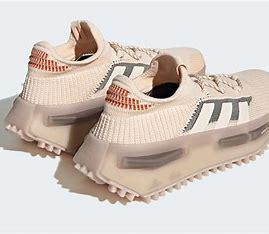
Brand: Adidas
Model: NMD Sale